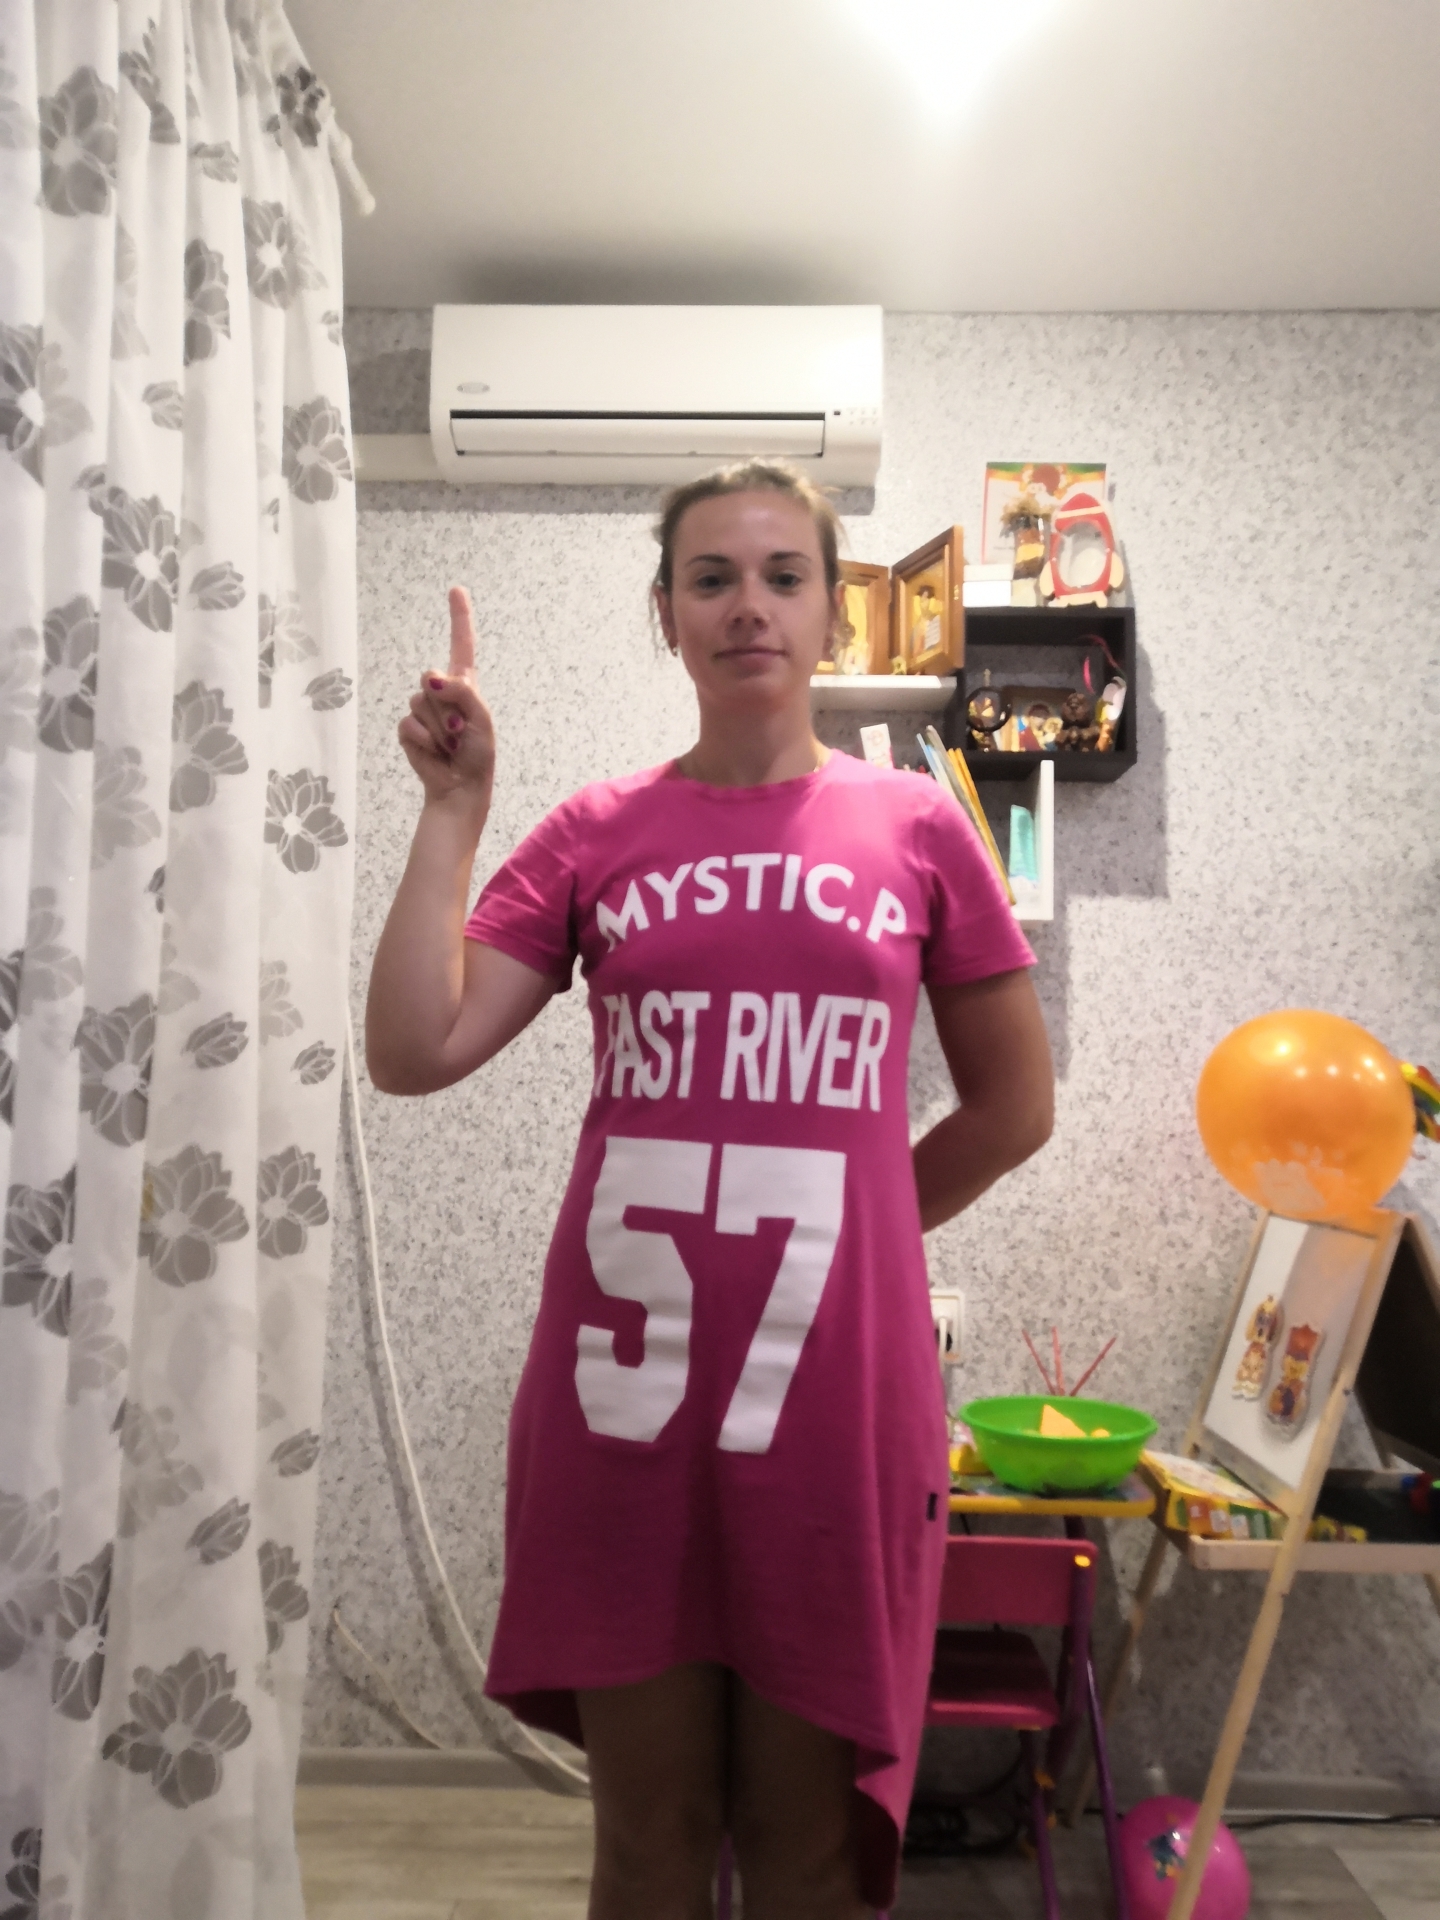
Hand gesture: one